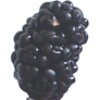
Label: mulberry